Hawker P.1121

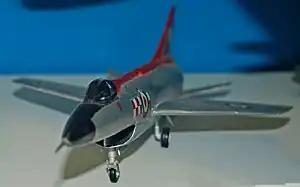
Hawker P.1121 model on display at the Midland Air Museum.

The Hawker P.1121 was a British supersonic fighter aircraft designed, but never fully completed, by Hawker Siddeley during the mid-1950s. It was designed by a team headed by Sir Sydney Camm.